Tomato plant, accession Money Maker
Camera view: tilt-top (135 deg); turntable rotation: 270 degrees
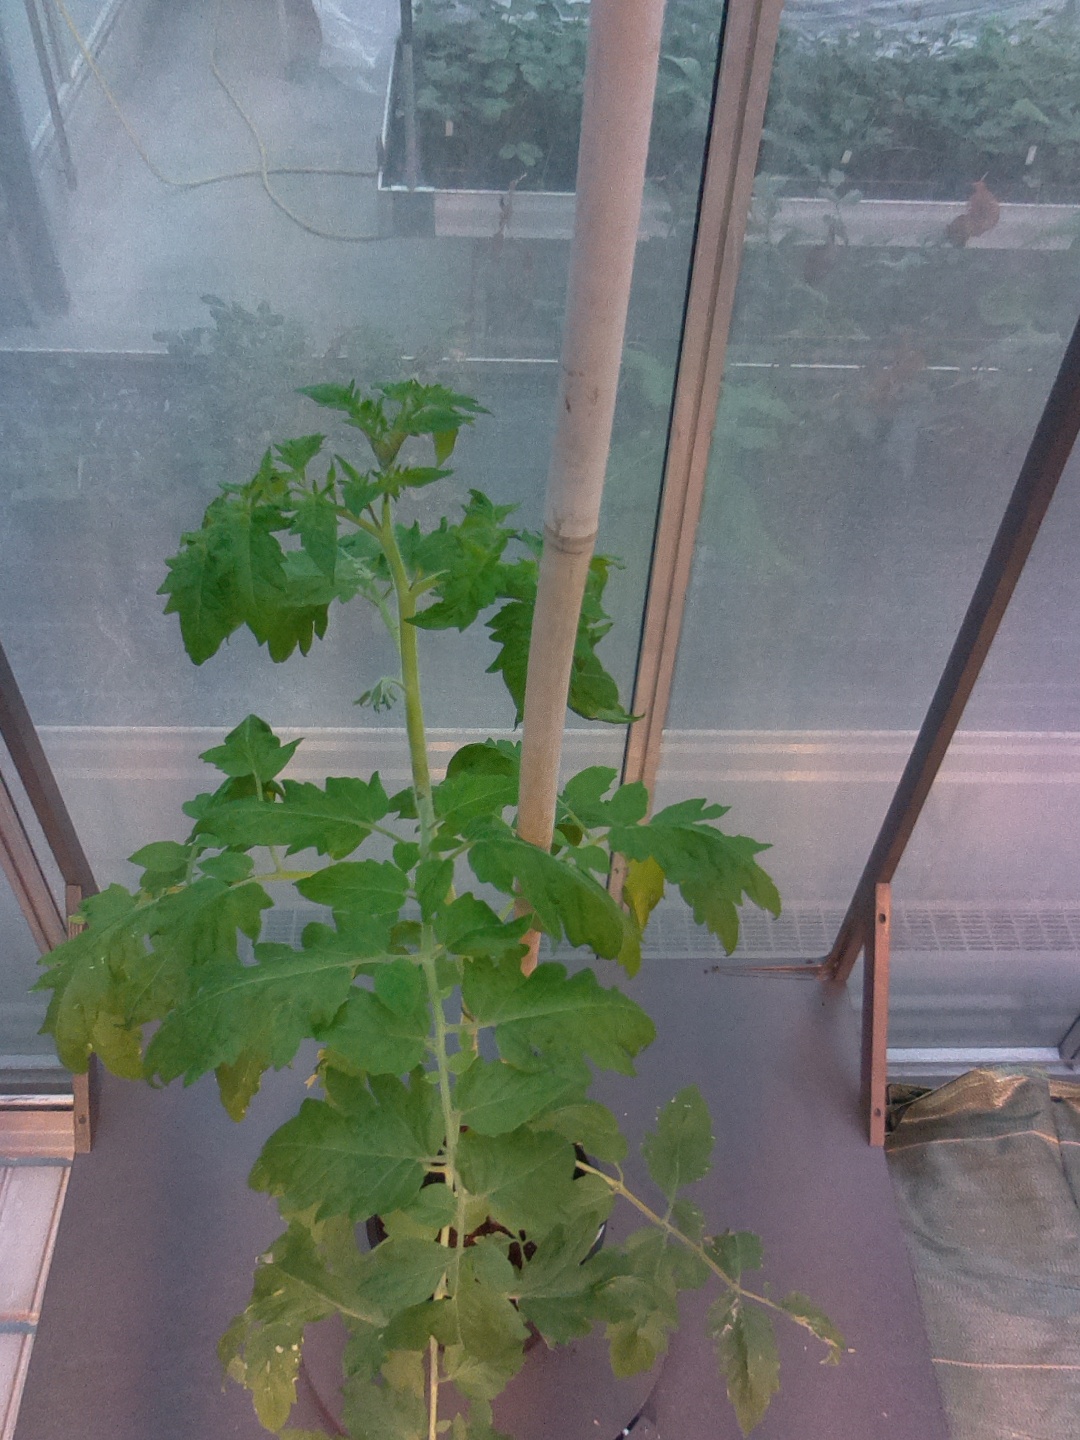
BBCH growth stage 60: First flowers open